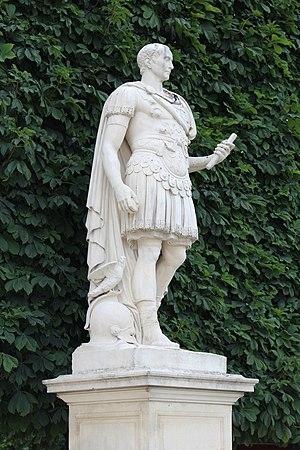
Statue de Jules César, Jardin des Tuileries, Paris.